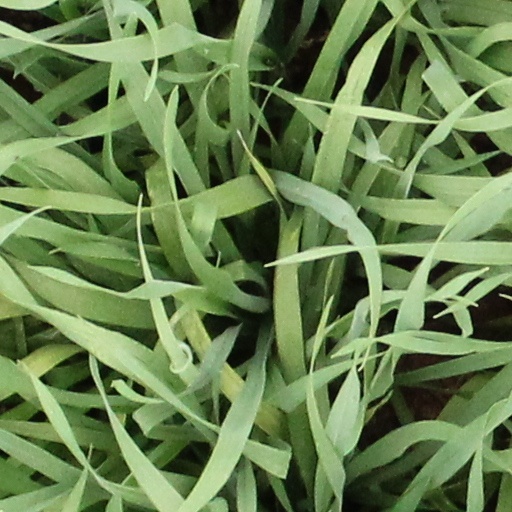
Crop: wheat